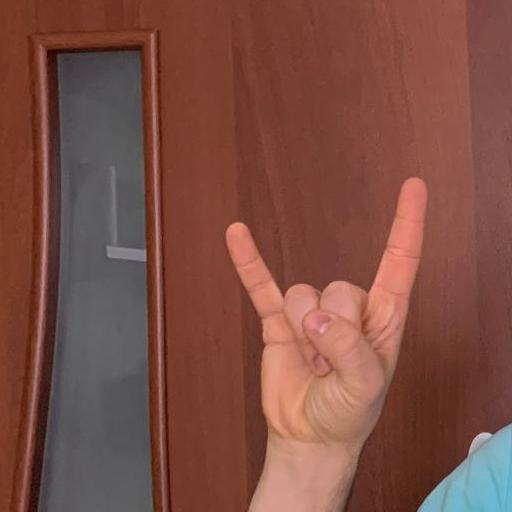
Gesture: rock